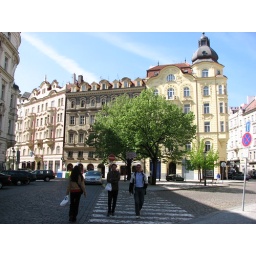
People cross the street in Prague too!